William Miller (Confederate Army officer)

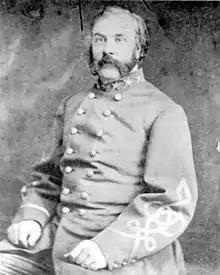
William Miller

William Miller (August 3, 1820 – August 8, 1909) was an American soldier, attorney, timberman, and politician. He served as a general in the Confederate States Army during the American Civil War. One of the few Northern-born Confederate generals, he led the reserve troops of the state of Florida and helped win one of the South's last victories of the war at the Battle of Natural Bridge.